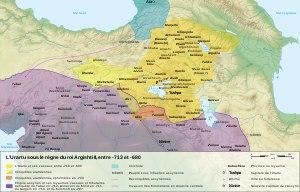
Argishti II est roi de l'Urartu de ca. 714 à 685 av. J.-C. Fils de Rusa Iᵉʳ, il reprend la lutte contre l'empire d'Assyrie, mais sous son règne commencent les multiples attaques des Cimmériens contre l'Urartu, qui défont Argishti II en 707 av. J.-C. Son fils, Rusa II, lui succède sur le trône.